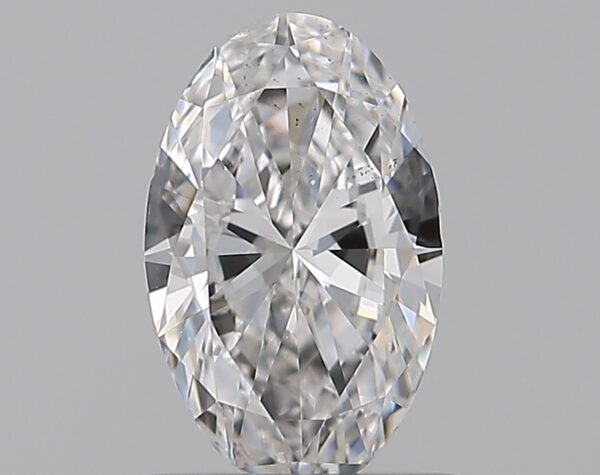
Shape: oval
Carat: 0.8
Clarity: VS2
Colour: D
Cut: VG
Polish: EX
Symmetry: VG
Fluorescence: ST
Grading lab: GIA
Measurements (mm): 8.08 x 5.04 x 2.92